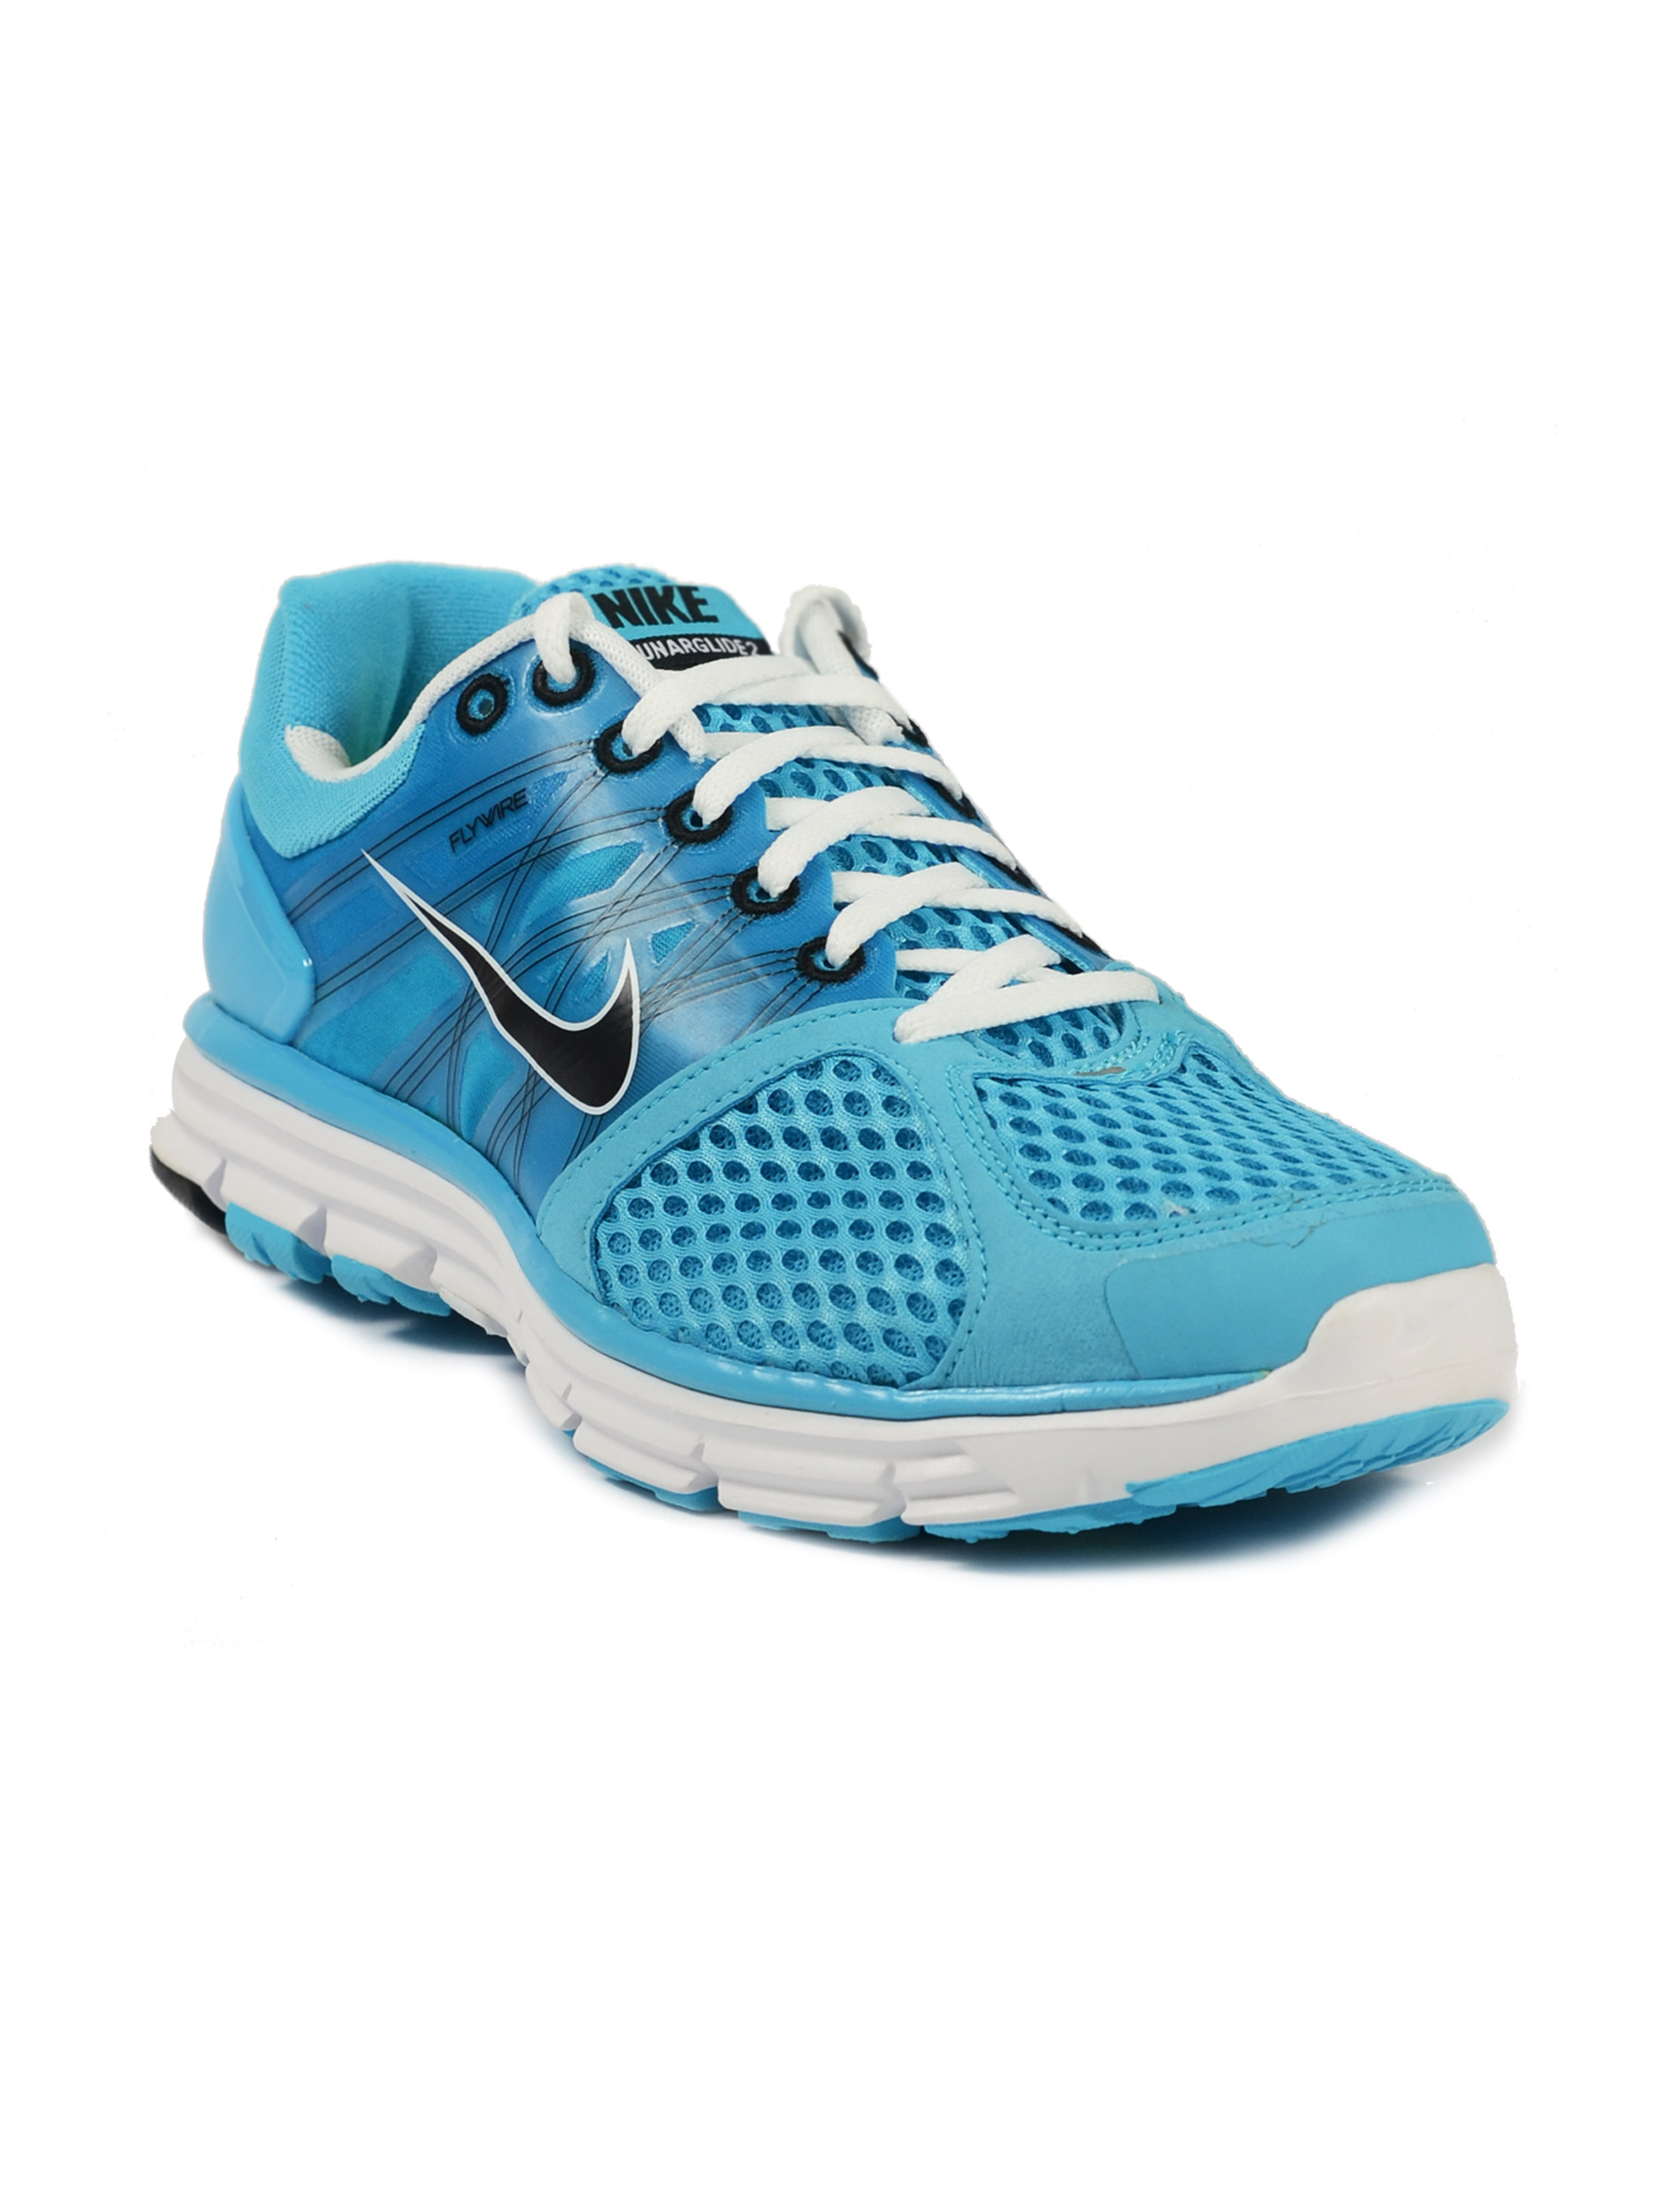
Nike Men's Lunargli Chlor Blue Black Unargli Shoe
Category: Footwear / Shoes / Sports Shoes
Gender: Men
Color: Blue
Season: Summer 2011
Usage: Sports